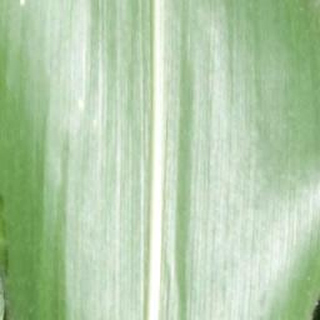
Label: healthy_corn